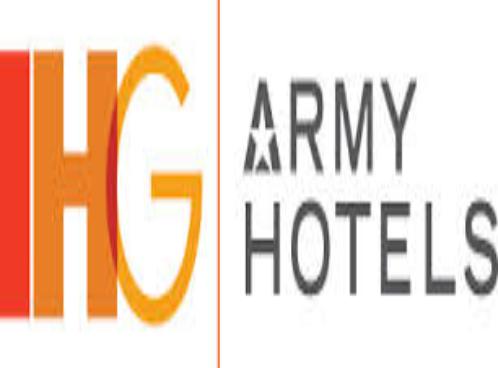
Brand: IHG
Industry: Others